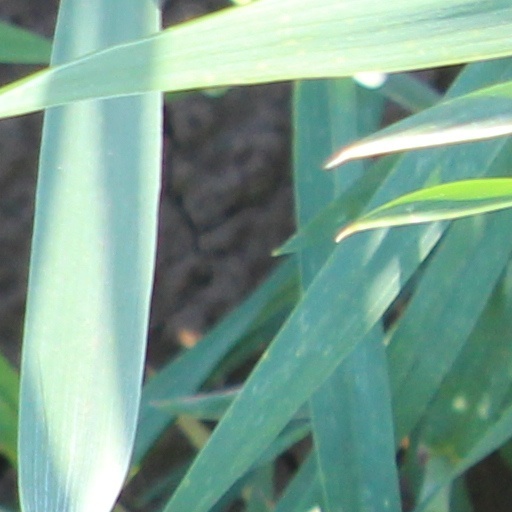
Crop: wheat